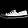
Label: Sneaker